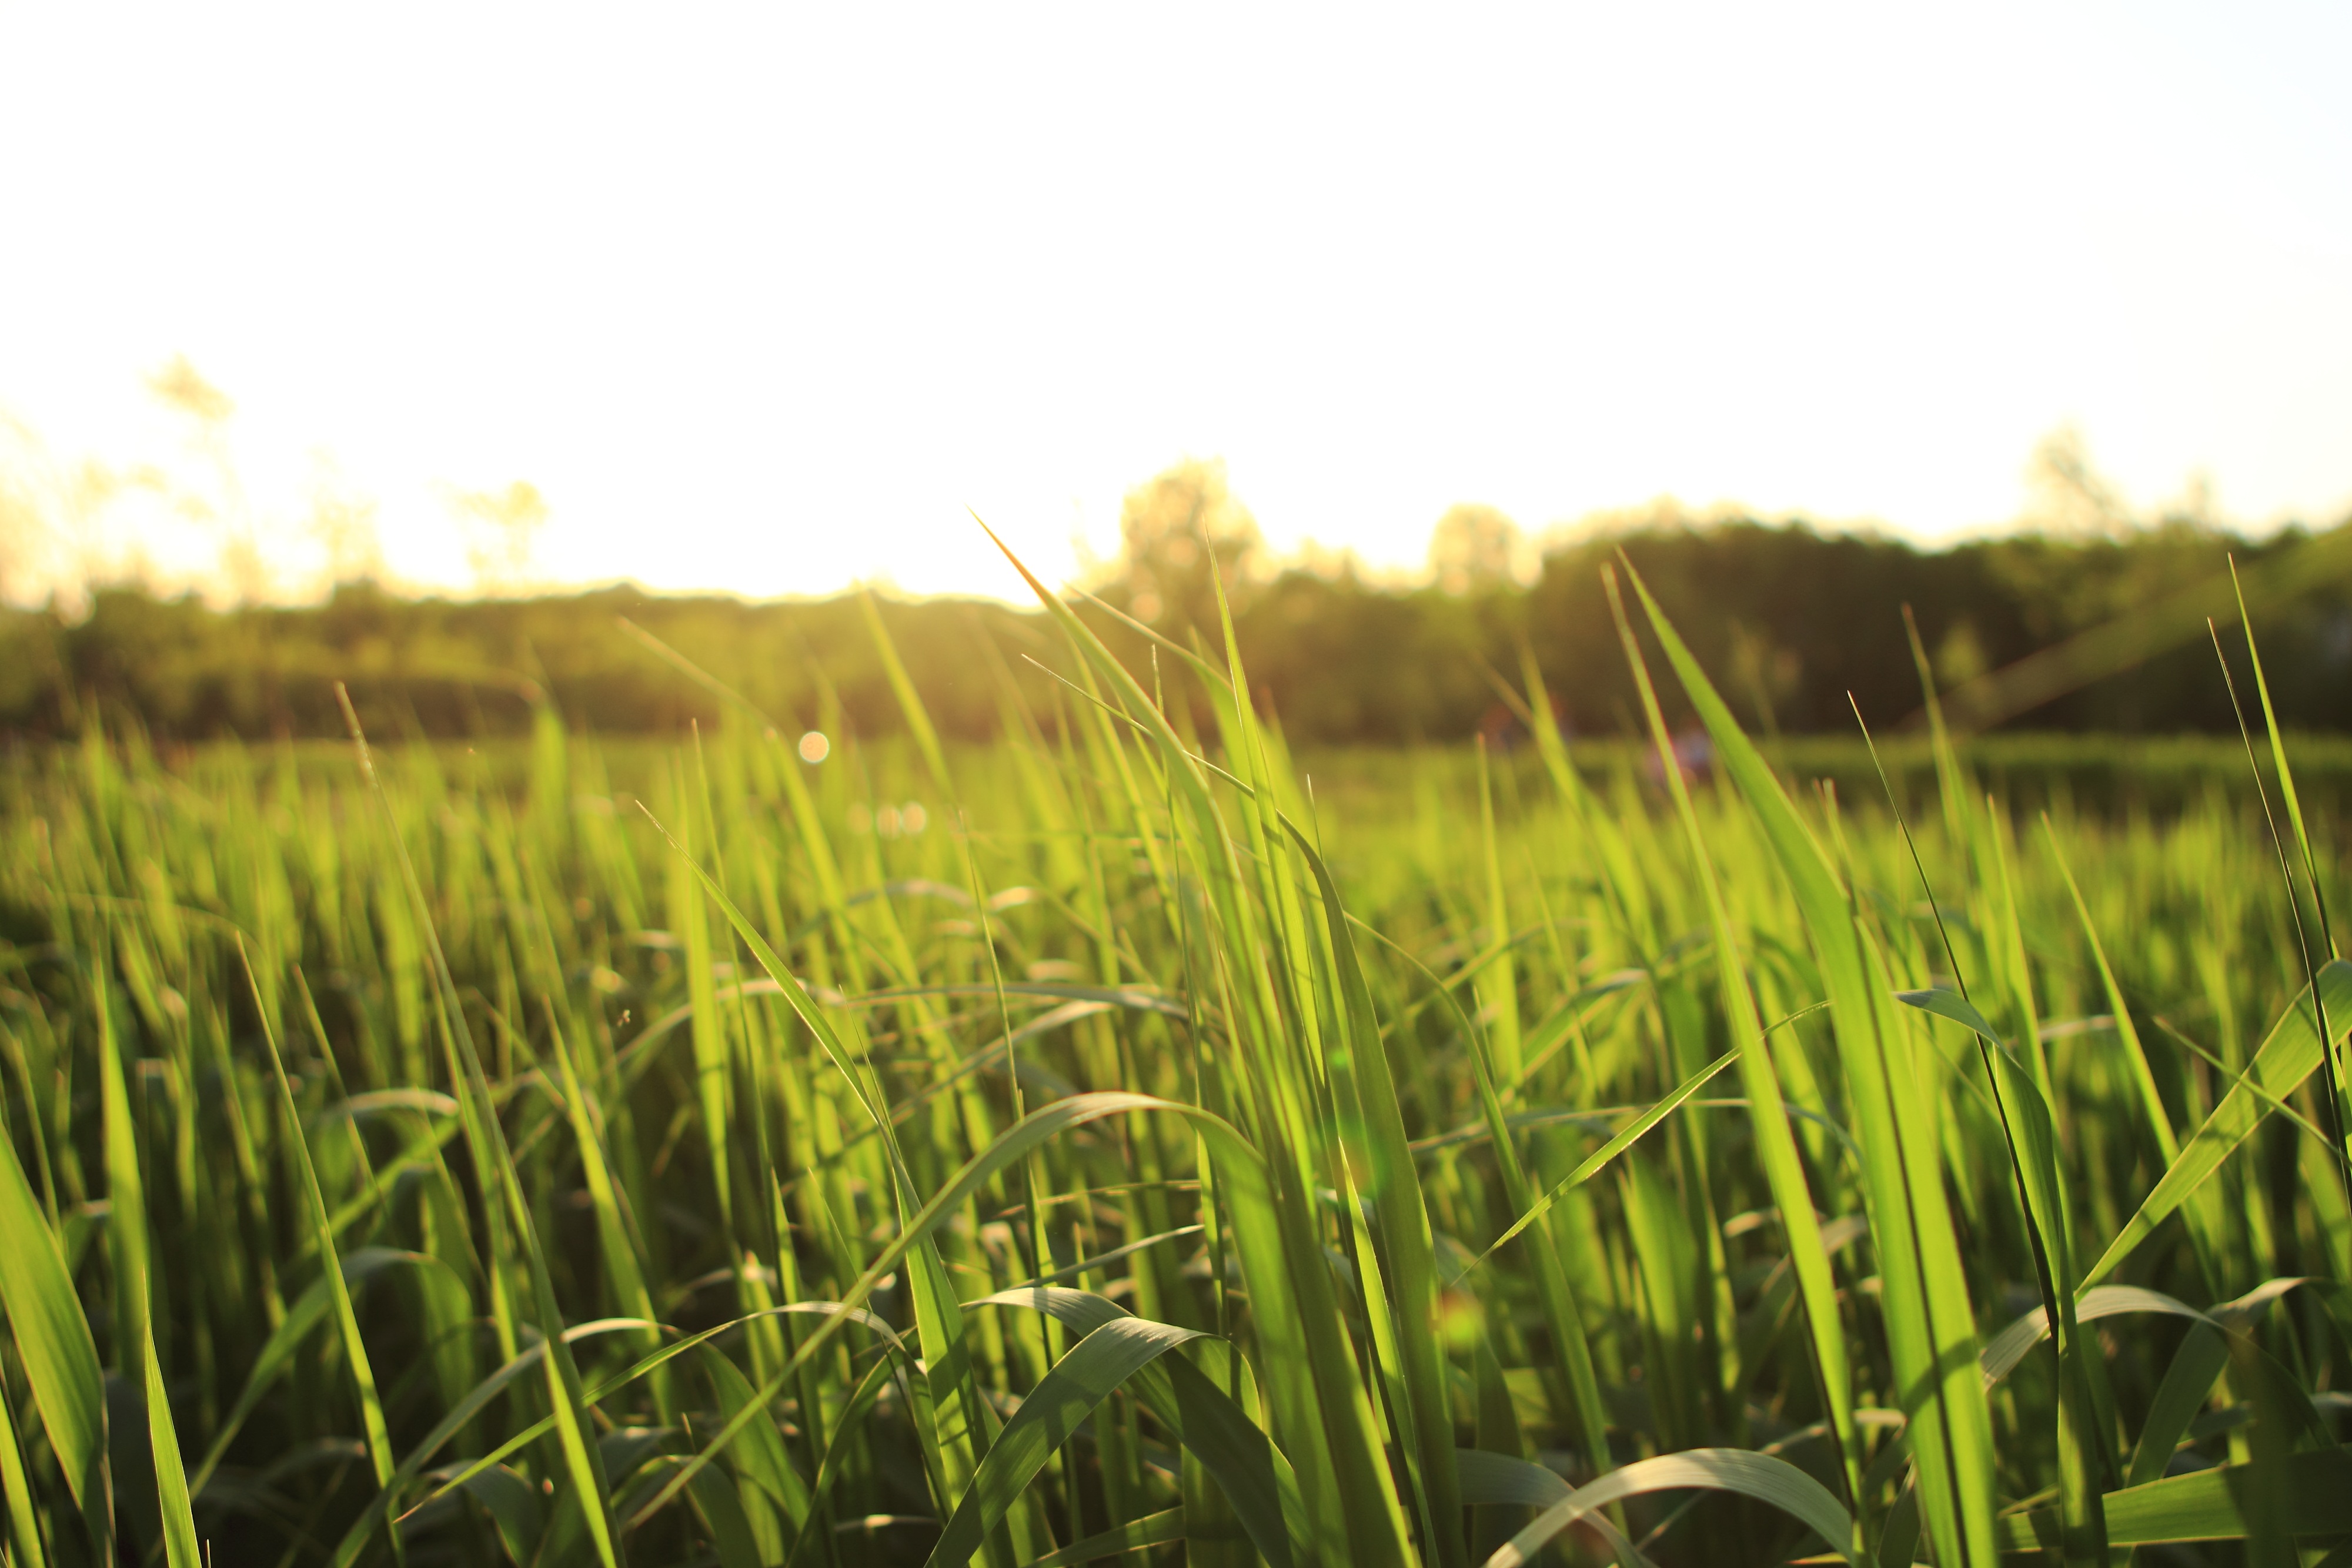
grass, plant, sunshine, field, lawn, meadow, prairie, sunlight, flower, green, crop, pasture, soil, agriculture, plain, grassland, habitat, the scenery, paddy field, grass family